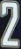
Number: 2